Pennsylvania Route 340

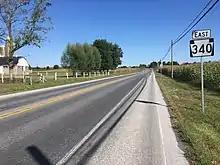
PA 340 eastbound in Leacock Township

PA 340 begins at an intersection with PA 462 in the community of Bridgeport in East Lampeter Township, Lancaster County, heading east on two-lane undivided Old Philadelphia Pike. The road runs through areas of homes and businesses, passing south of the Harrisburg Area Community College Lancaster Campus before briefly forming the border between the city of Lancaster to the north and East Lampeter Township to the south. Farther east, the route heads between industrial parks to the north and neighborhoods to the south before coming to a partial interchange with the US 30 freeway that does not have a ramp from westbound US 30 to PA 340. Past this interchange, PA 340 runs through less dense areas of residential and commercial development with some farm fields. At this point, the route enters the Pennsylvania Dutch Country of eastern Lancaster County, which is home to many Amish farms and businesses catering to tourists. The road enters the community of Smoketown and intersects the northern terminus of PA 896 to the south of Smoketown Airport. The route crosses Mill Creek and continues east to the community of Bird-in-Hand, where it passes under Amtrak's Keystone Corridor railroad line.